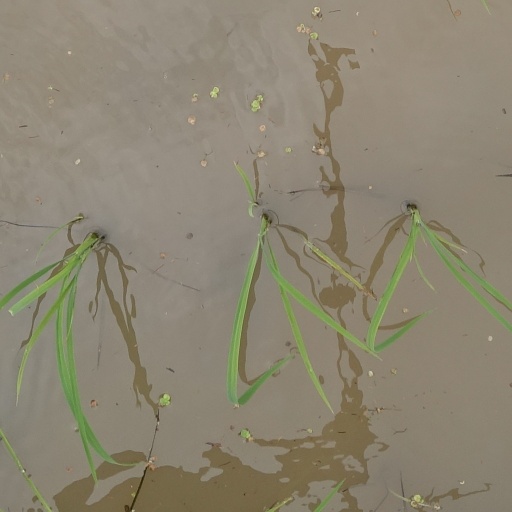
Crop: rice